WNYX-LD

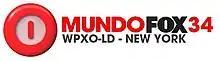
Logo as MundoFox

On July 31, 2012, the CaribeVision network was dissolved and the station became a charter affiliate of MundoFox, which started broadcasting the next day; to provide full-market coverage of the station, it was also simulcast on Fox Television Stations-owned WWOR-DT4. The station was added to Cablevision Verizon Fios and Time Warner Cable. The network was renamed MundoMax in 2015 after Fox left the network's partnership; FTS ended the simulcast on WWOR-DT4 shortly thereafter.